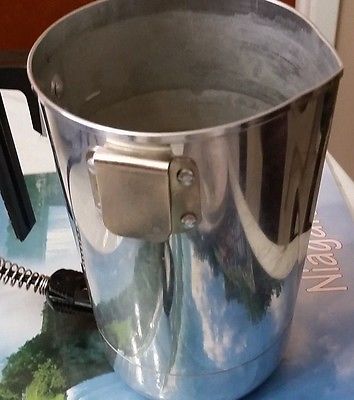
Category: kettle